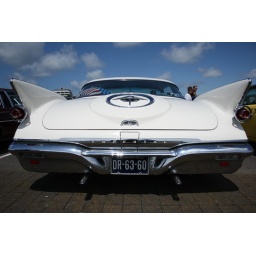
Sunset Boulevard 2009 in Hoek van Holland - US car meeting